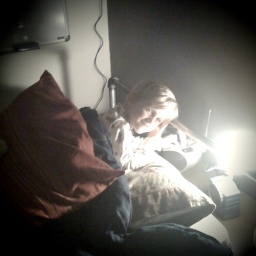
At home in his new bed October 2007.